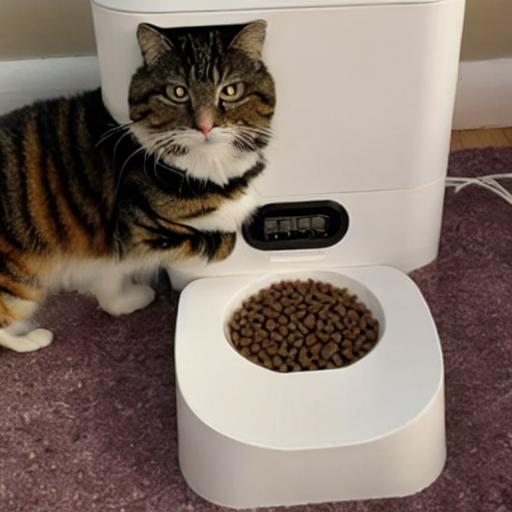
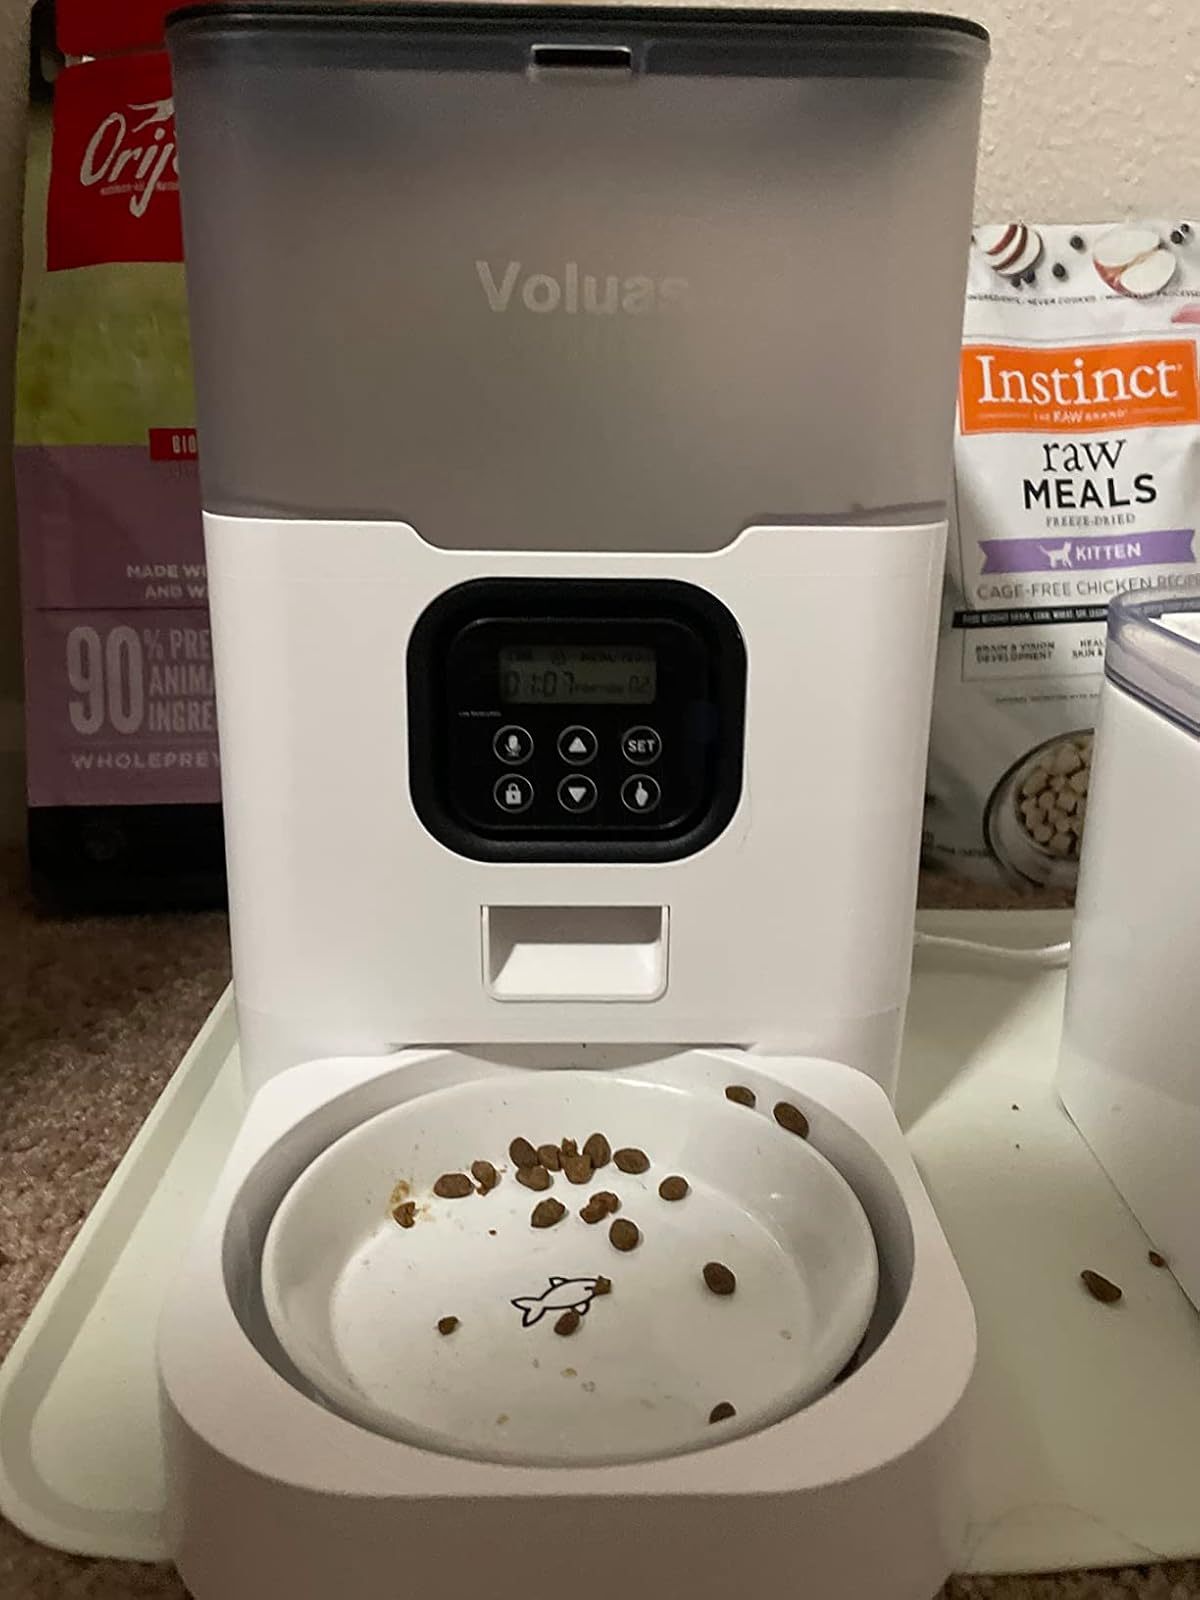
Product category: items_feeder
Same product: no